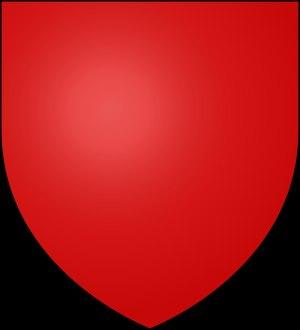
Les sept Lignages de Bruxelles, qui avaient nom Sleeus, Sweerts, Serhuyghs, Steenweeghs, Coudenbergh, Serroelofs et Roodenbeke, ont formé depuis le Moyen Âge une classe d’hommes ayant le monopole, jusqu'en 1421, au sein de l'administration urbaine, des fonctions dirigeantes civiles, militaires et économiques. Cette institution a existé jusqu'à la fin de l'Ancien Régime. Toutefois, à partir de la révolution urbaine de 1421, les représentants des corporations formées en Nations ont également exercé des charges correspondantes. Cependant, les charges d'échevins et de capitaines des milices urbaines furent toujours exclusivement réservées aux membres des Lignages.